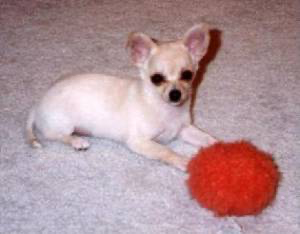
Animal: dog
Breed: chihuahua